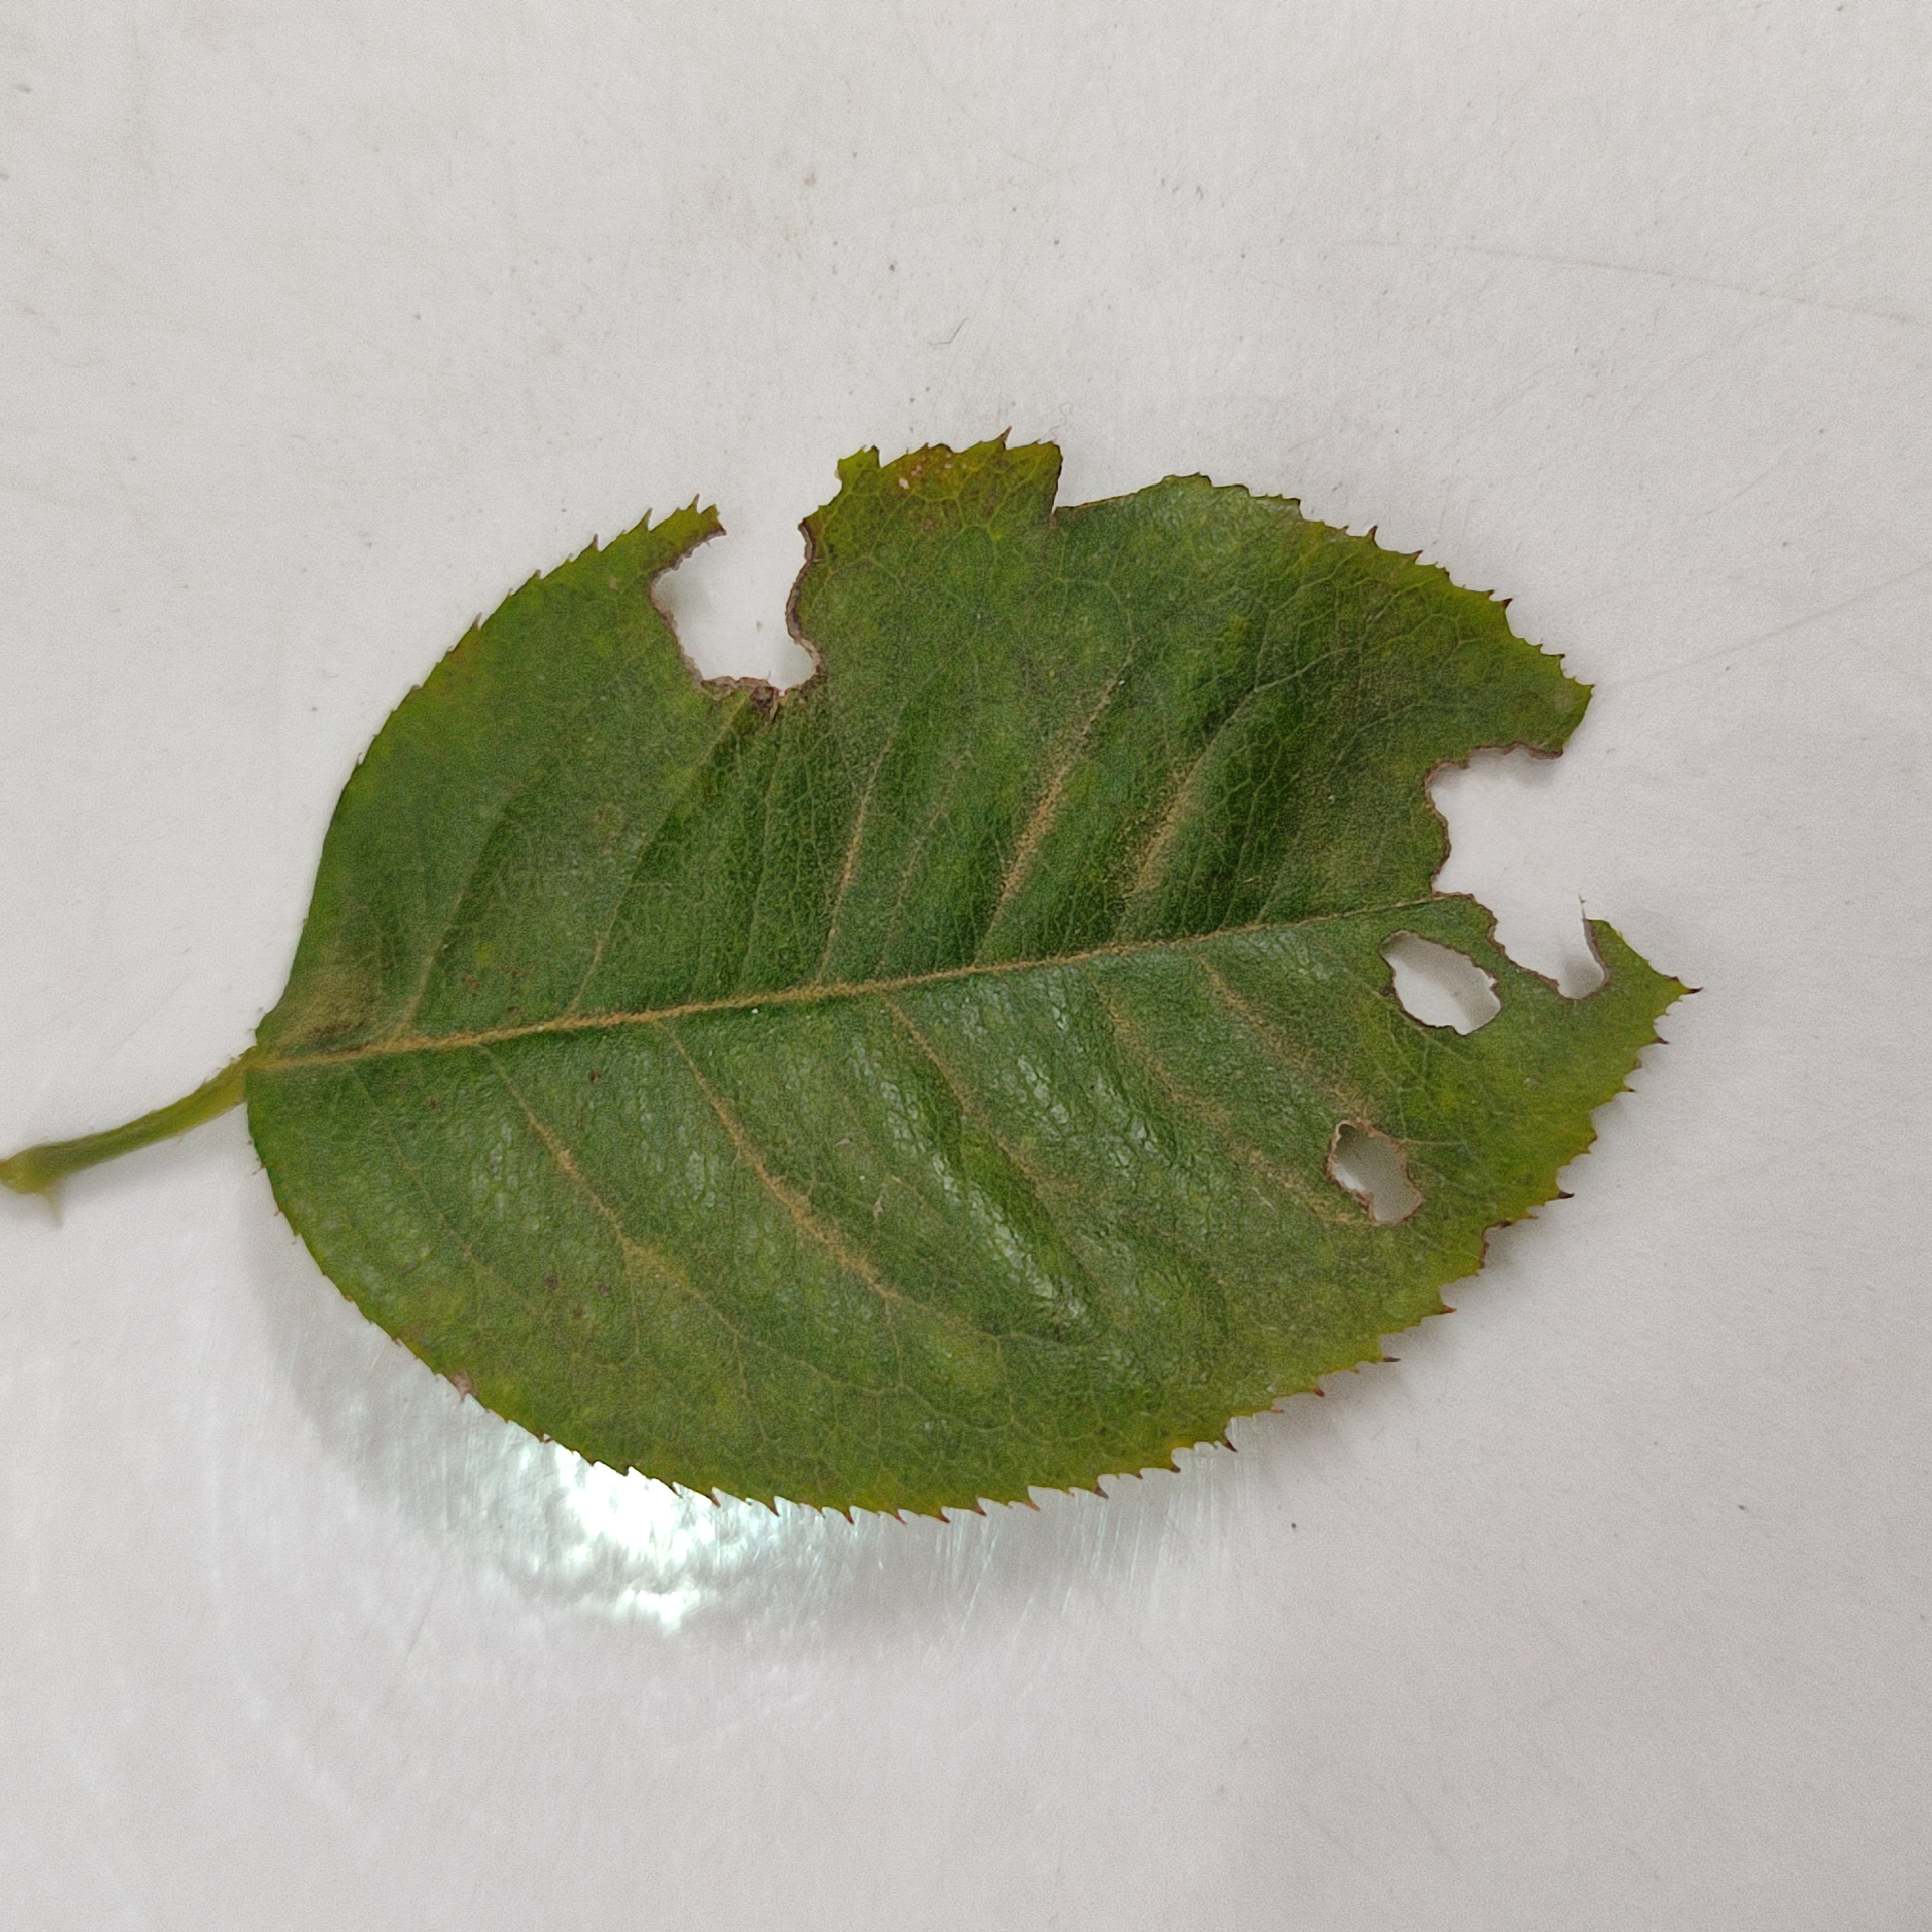
Label: Insect Hole